Roger Mills (badminton)

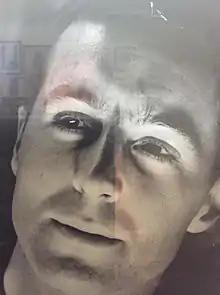

Roger J Mills (1942–2020) was a former English international badminton player and coach.